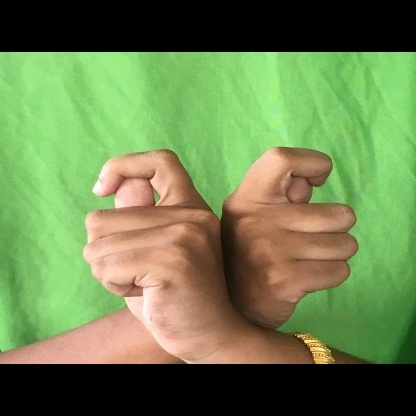
Mudra: Berunda